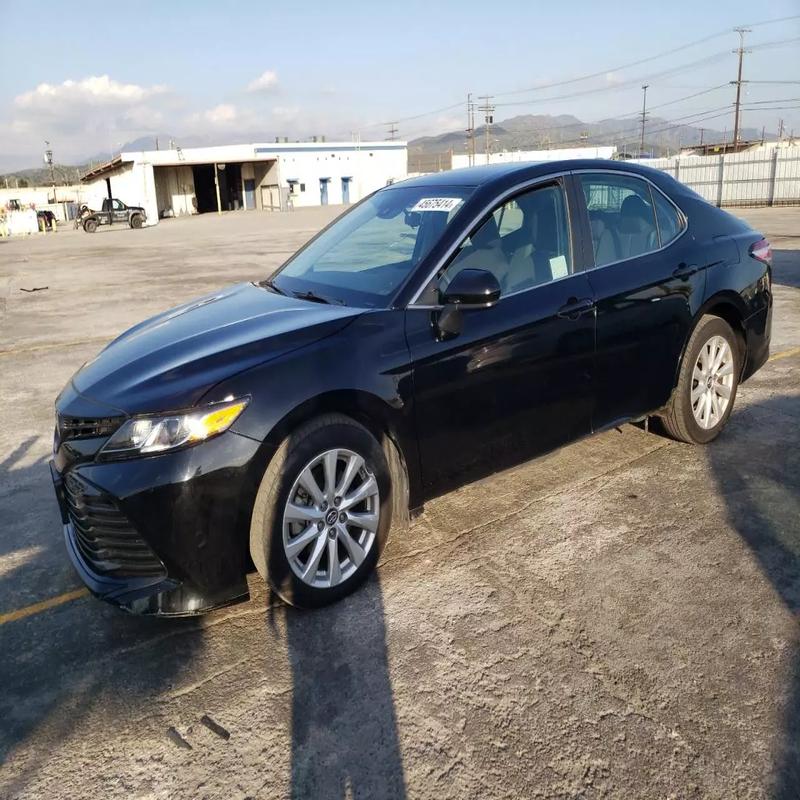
Aucun dommage détecté.
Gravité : aucun